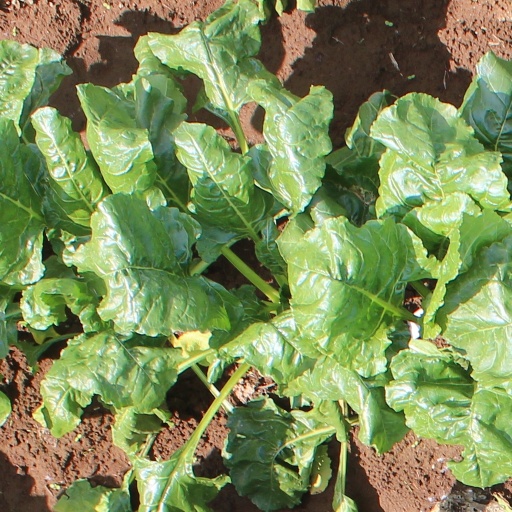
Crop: sugar beet